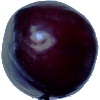
Label: Plum 2